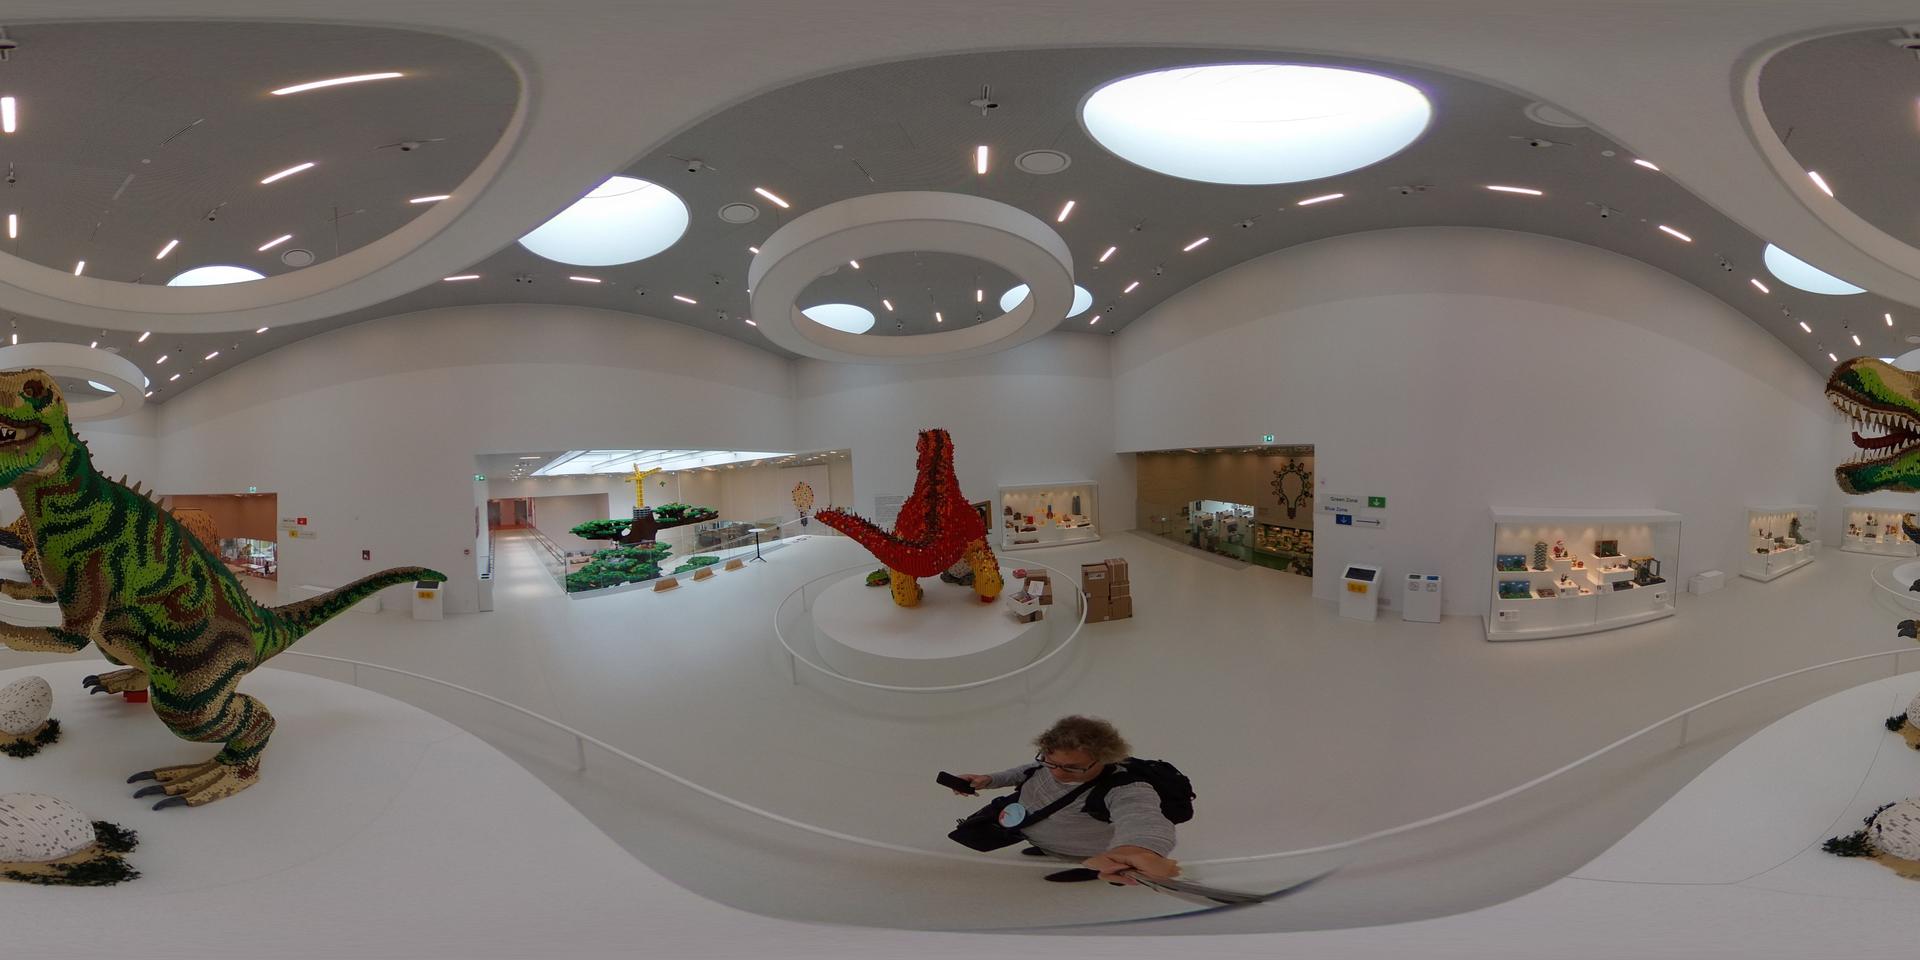
Referred object: the red dinosaur sculpture

Referred object: the red dinosaur opposite the green T. rex